Dempsters

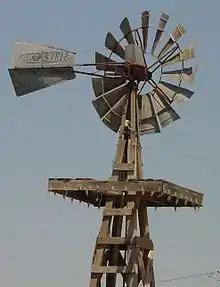
Dempster Windmill, San Jon, NM

Because of their prominence on the farms and ranches in the United States countryside, Dempster windmills may be the company's most recognized product. In 1885 Dempsters produced its first pumping windmill, the Original Dempster Solid Wheel Mill.